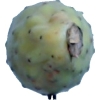
Label: cactus_fruit_green